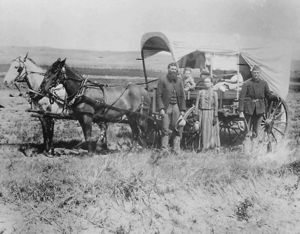
Le groupe Rose-Baley est le premier groupe de chariots bâchés d'émigrants européen à traverser la route près du 35ᵉ parallèle nord connue comme la route de Beale établie par Edward Fitzgerald Beale, c'est-à-dire de Zuni Pueblo dans l'actuelle Nouveau-Mexique au fleuve Colorado, près de l'actuelle Needles en Californie du sud.
La conquête de l'Ouest est le processus de colonisation par des populations essentiellement d’origine européenne et le gouvernement des États-Unis, au XIXᵉ siècle, de l'immense territoire qui s'étend en Amérique du Nord entre le Mississippi et l'océan Pacifique, habité jusqu'alors par les peuples amérindiens.